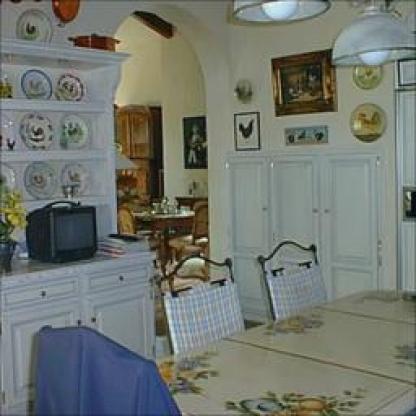
Scene: Indoor